Koca Mustafa Pasha Mosque

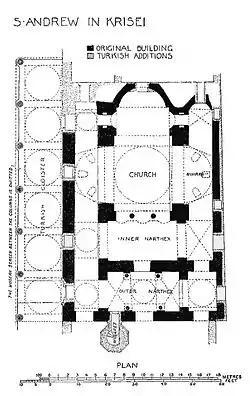
Plan of the mosque, after Van Millingen, "Byzantine Churches of Constantinople" (1912)

The building was originally of the ambulatory type, and is oriented in east-northeast - west-southwest direction. It has a central dome and a three apses, placed of the east side. An esonarthex and exonarthex are placed in the west side. On the other three sides the dome was originally surrounded by arcades surmounted by barrel vaults. During the Ottoman period the building underwent important alterations. The entrance is on the north side, where the Ottomans built an arcade covered by five domes. After the earthquake of 1766, the central dome was rebuilt. It is circular inside, octagonal outside, and rests on a high drum pierced by eight windows.